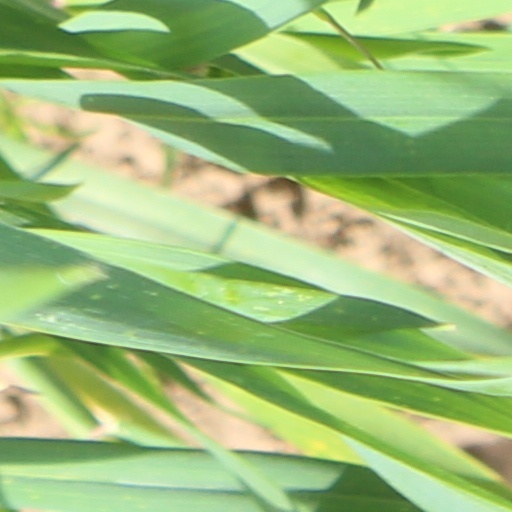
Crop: wheat